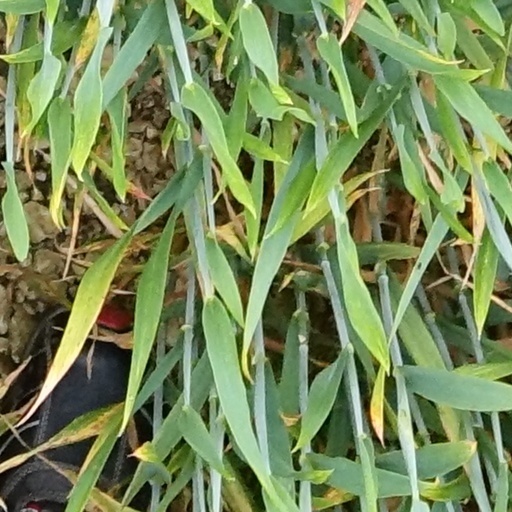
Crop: wheat